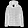
Label: Coat